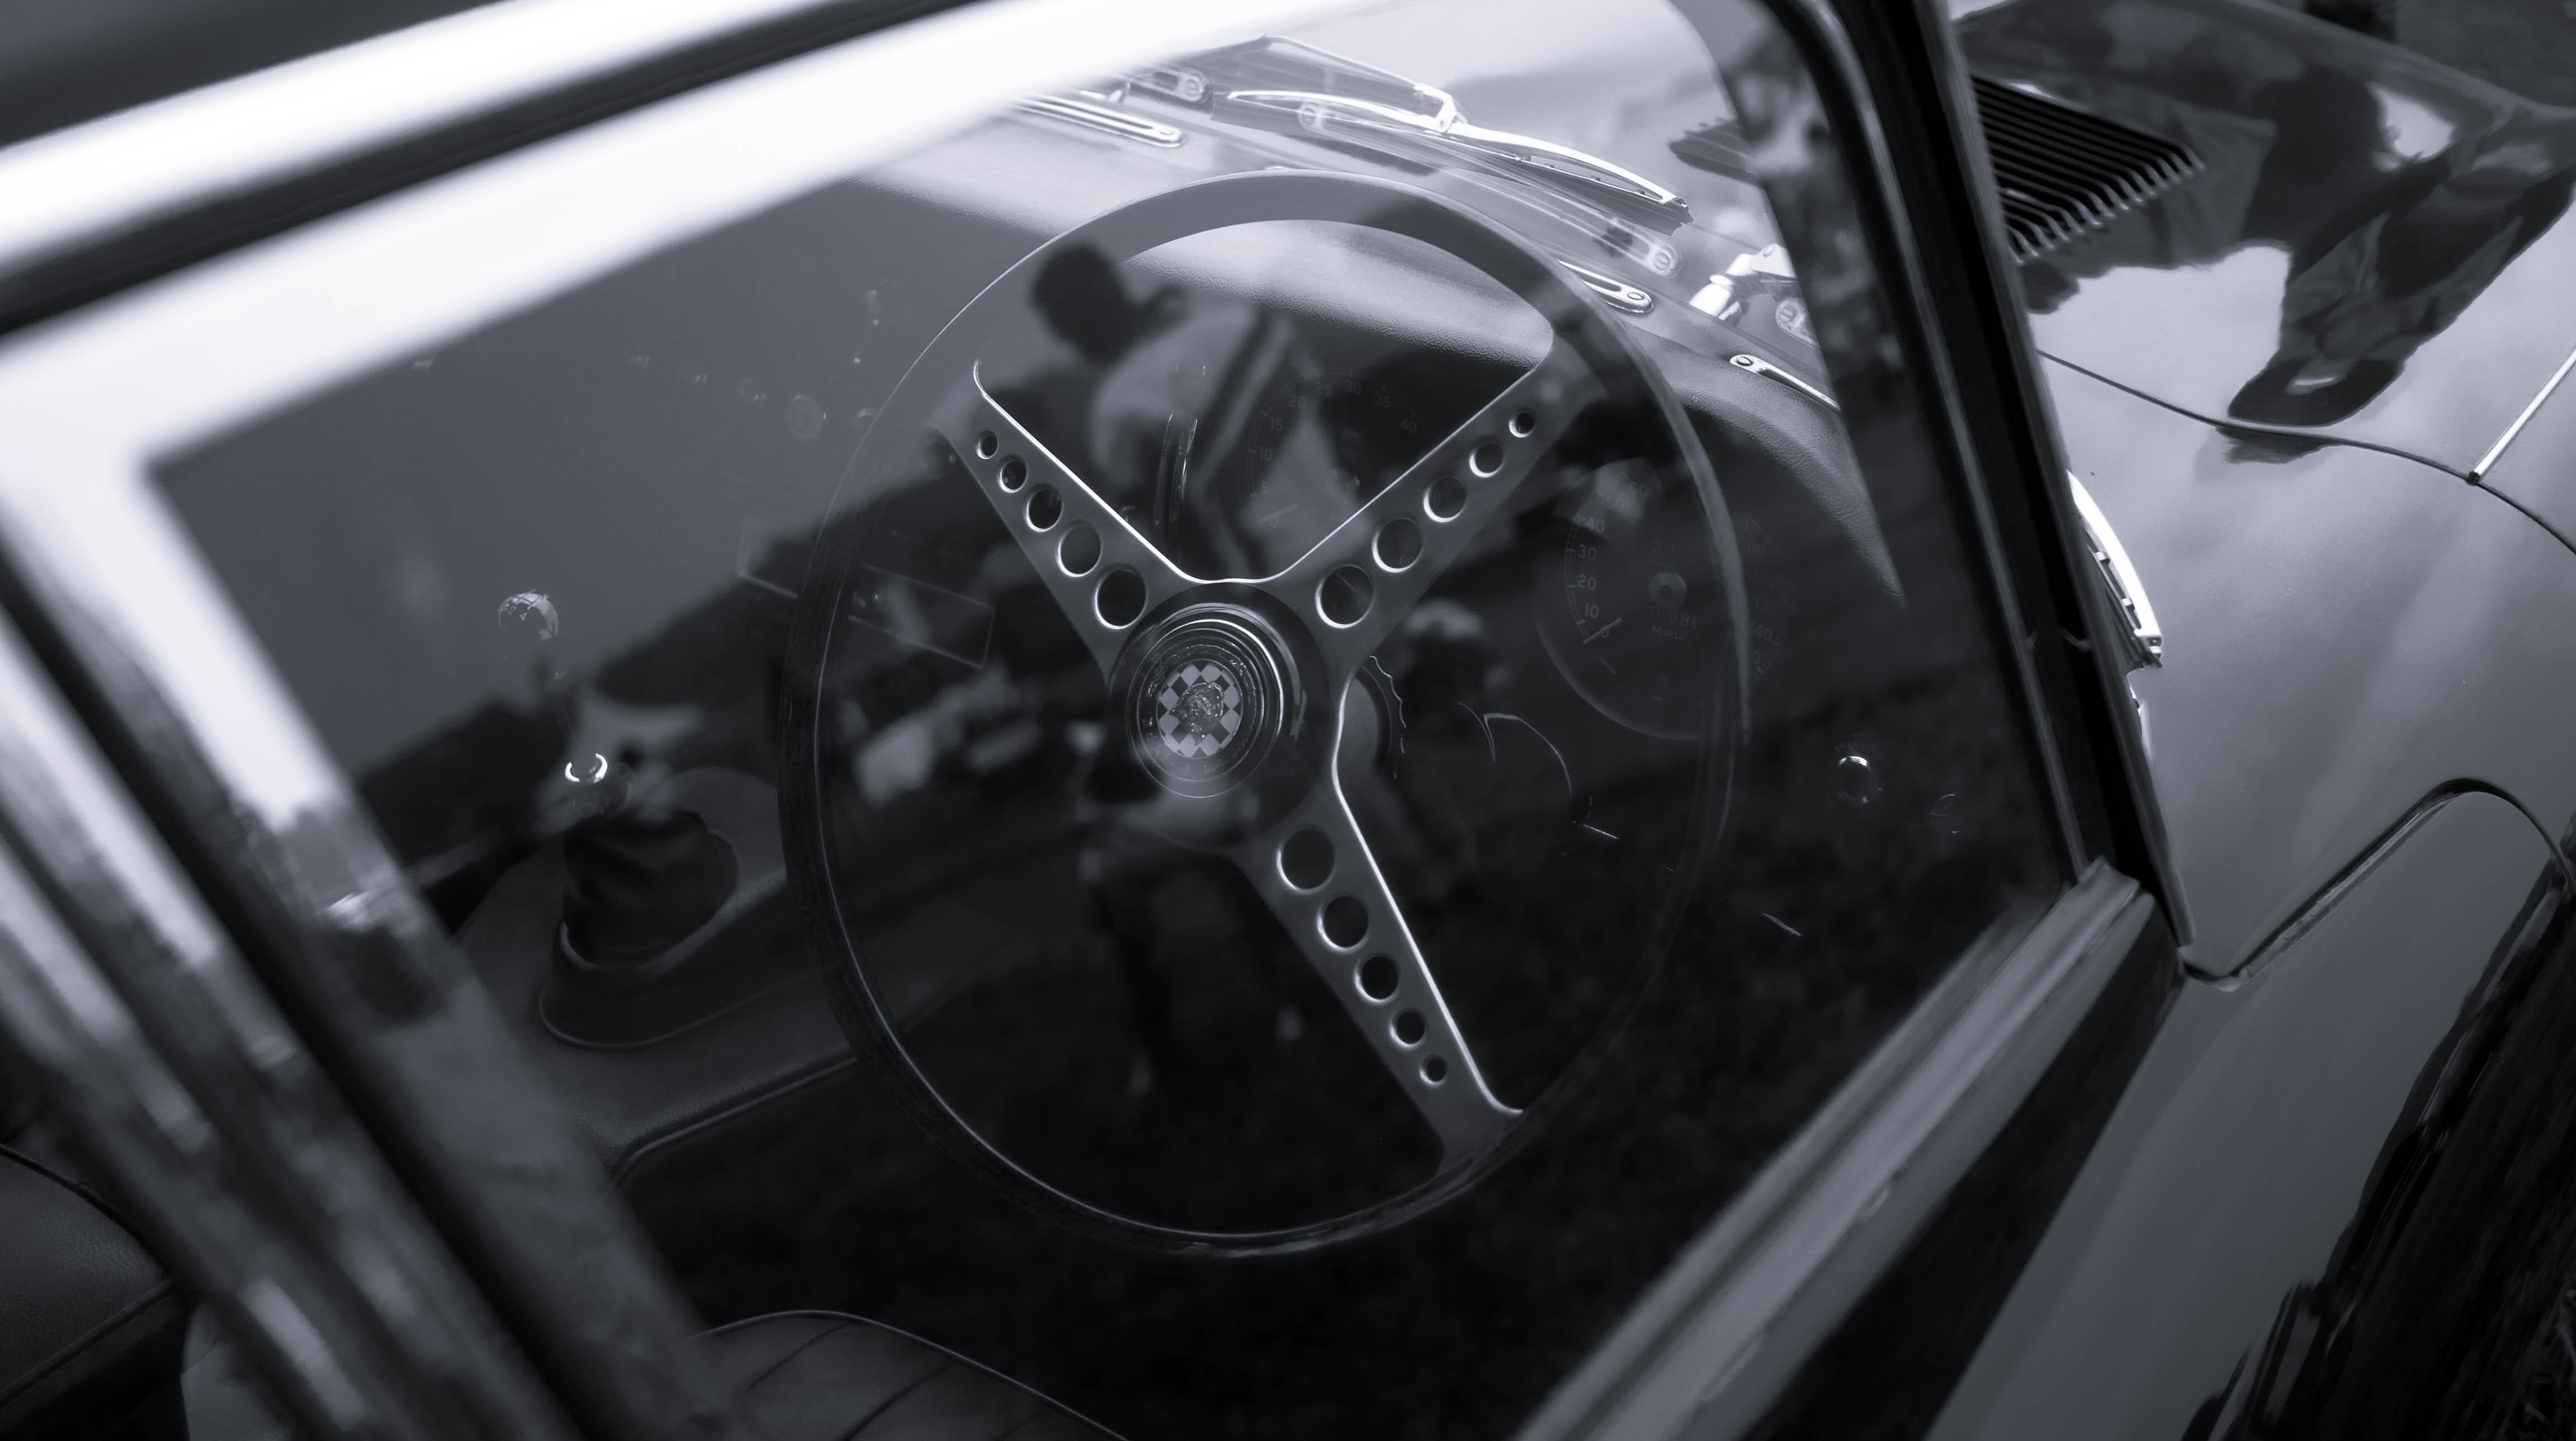
car, wheel, glass, vehicle, steering wheel, monochrome, sports car, supercar, bmw, land vehicle, automobile make, automotive exterior, automotive design, luxury vehicle